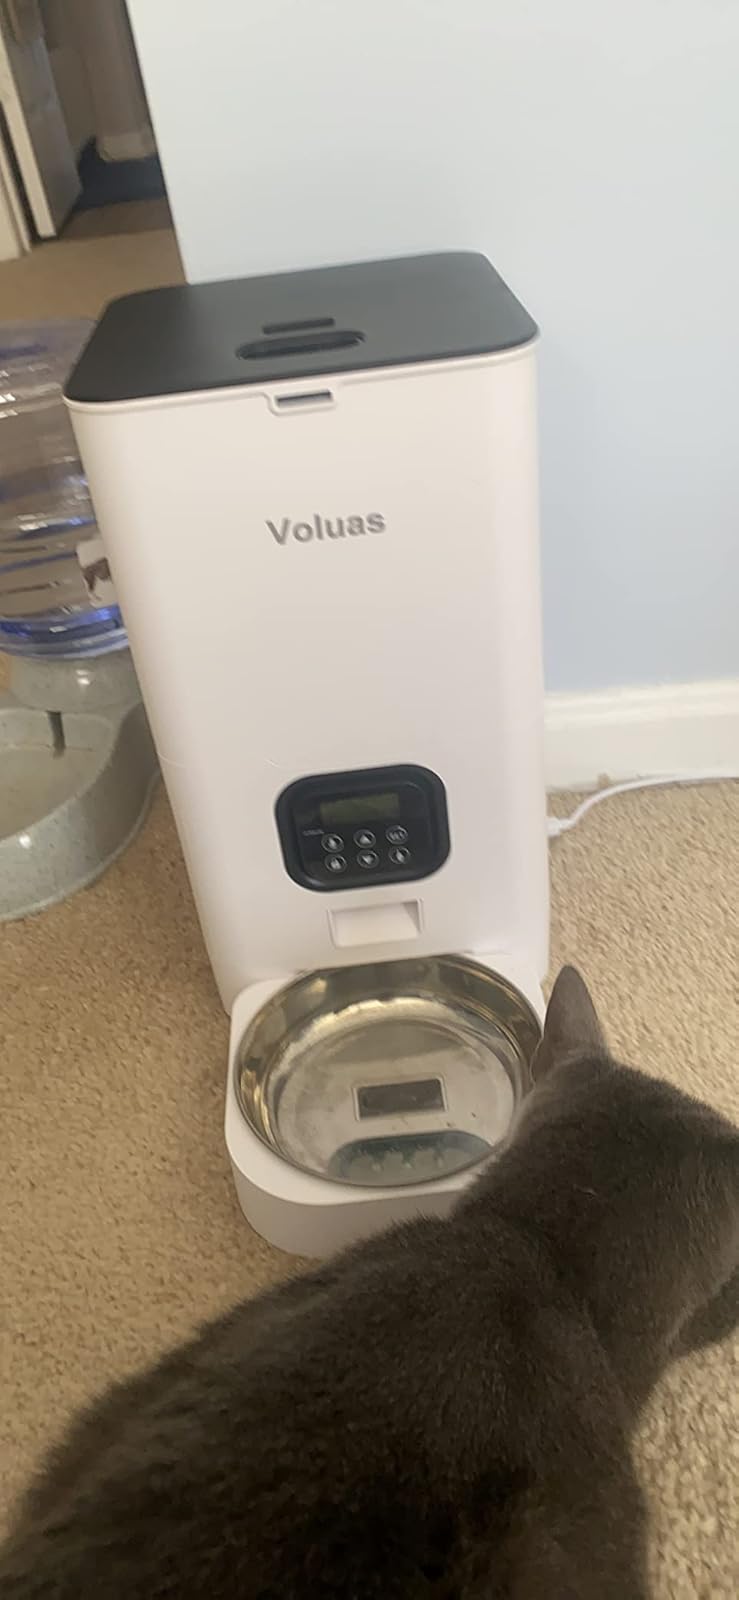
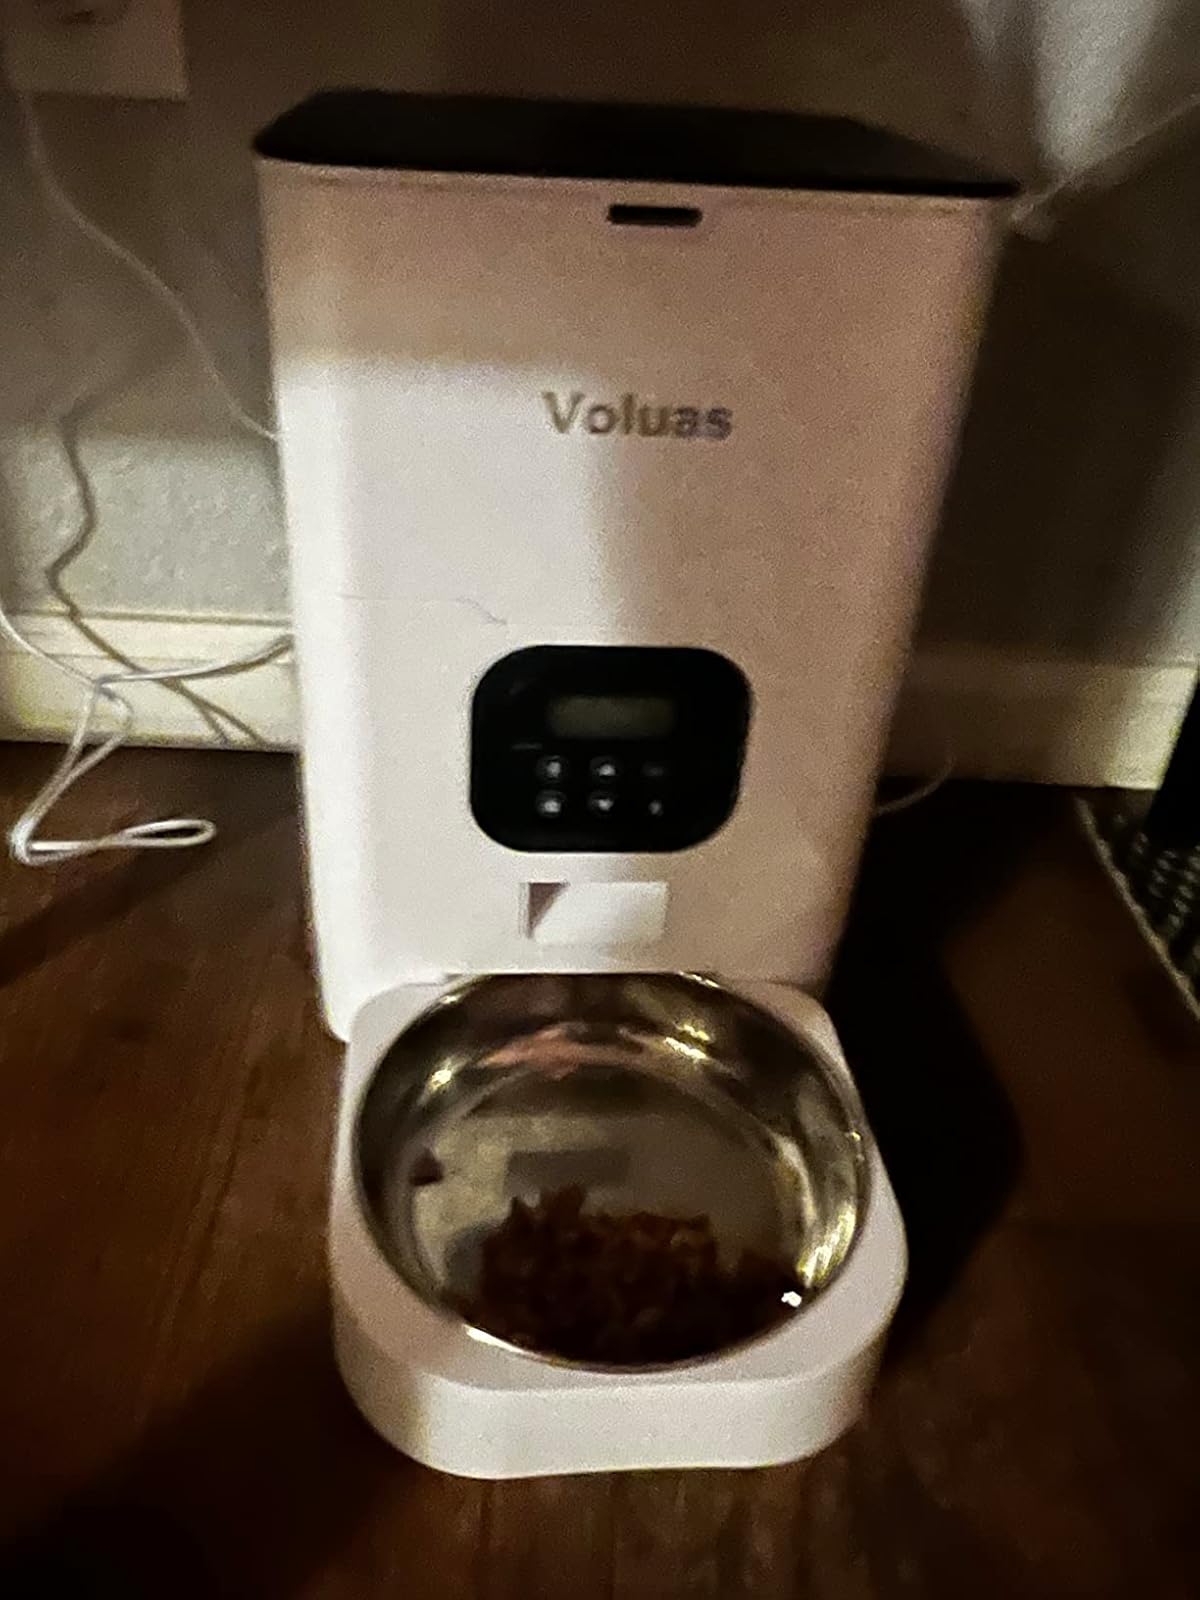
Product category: items_feeder
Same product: yes